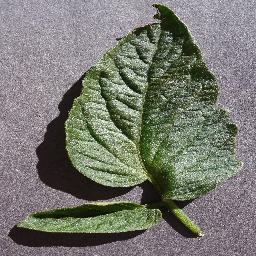
Label: Tomato___healthy